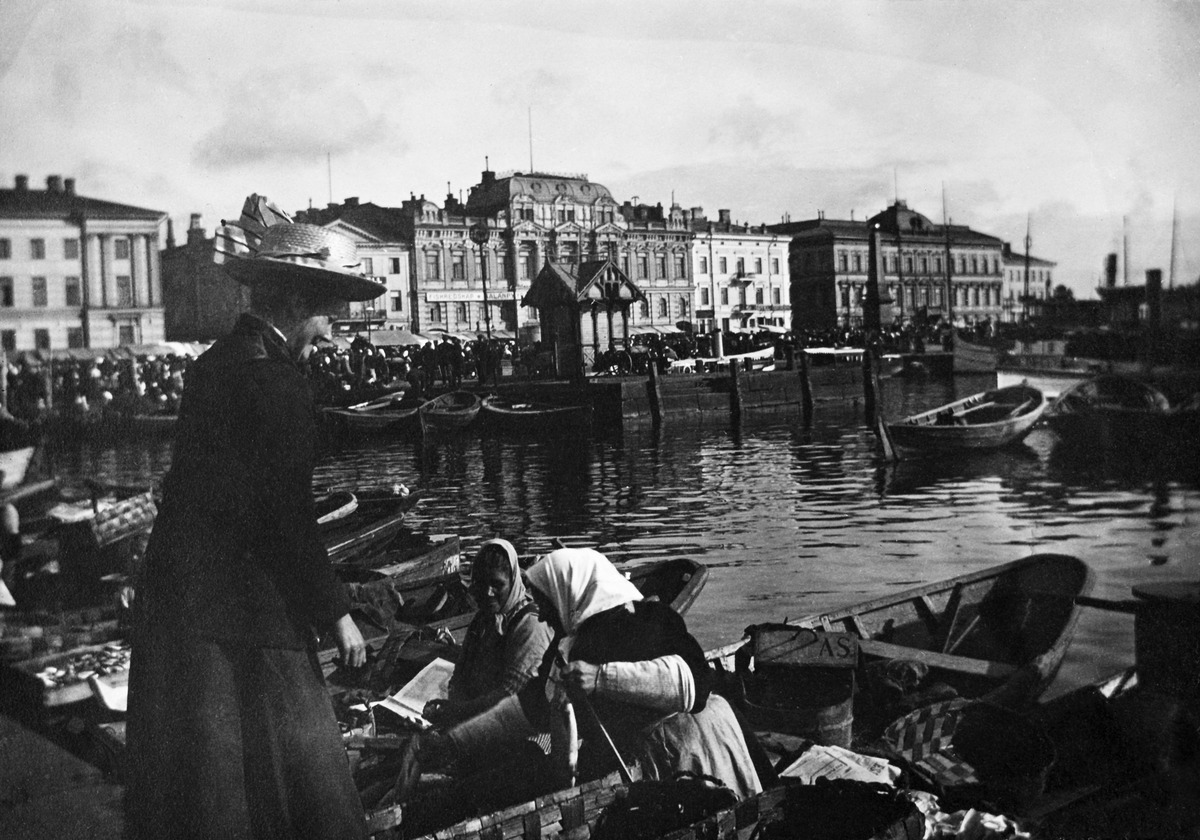
Soutuveneistä myyntiä Kauppatorilla syyrmarkkinoiden aikaan
sisällön kuvaus: Soutuveneistä myyntiä Kauppatorilla syyrmarkkinoiden aikaan. Taustalla Pohjoisesplanadi 3, 5, 7. mustavalkoinen
Ajankohta: kuvausaika 1900 -luvun alku
Paikka: Suomi, Uusimaa, Helsinki, Kaartinkaupunki Helsinki, Kauppatori
Aiheet: vesikulkuneuvot puuveneet, markkinat, asiakkaat, naiset, torit